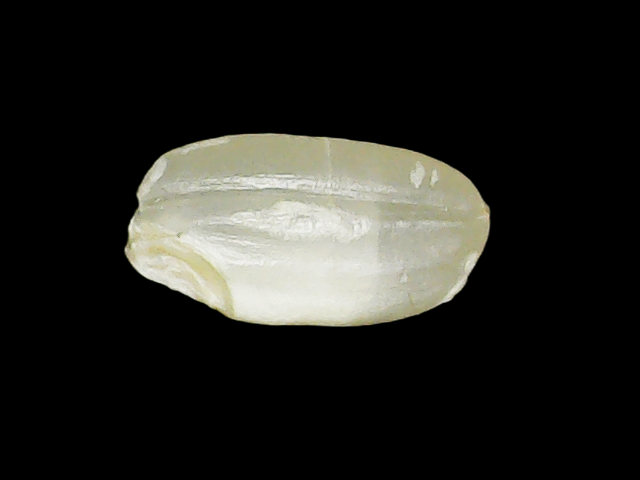
Rice variety: Binadhan8